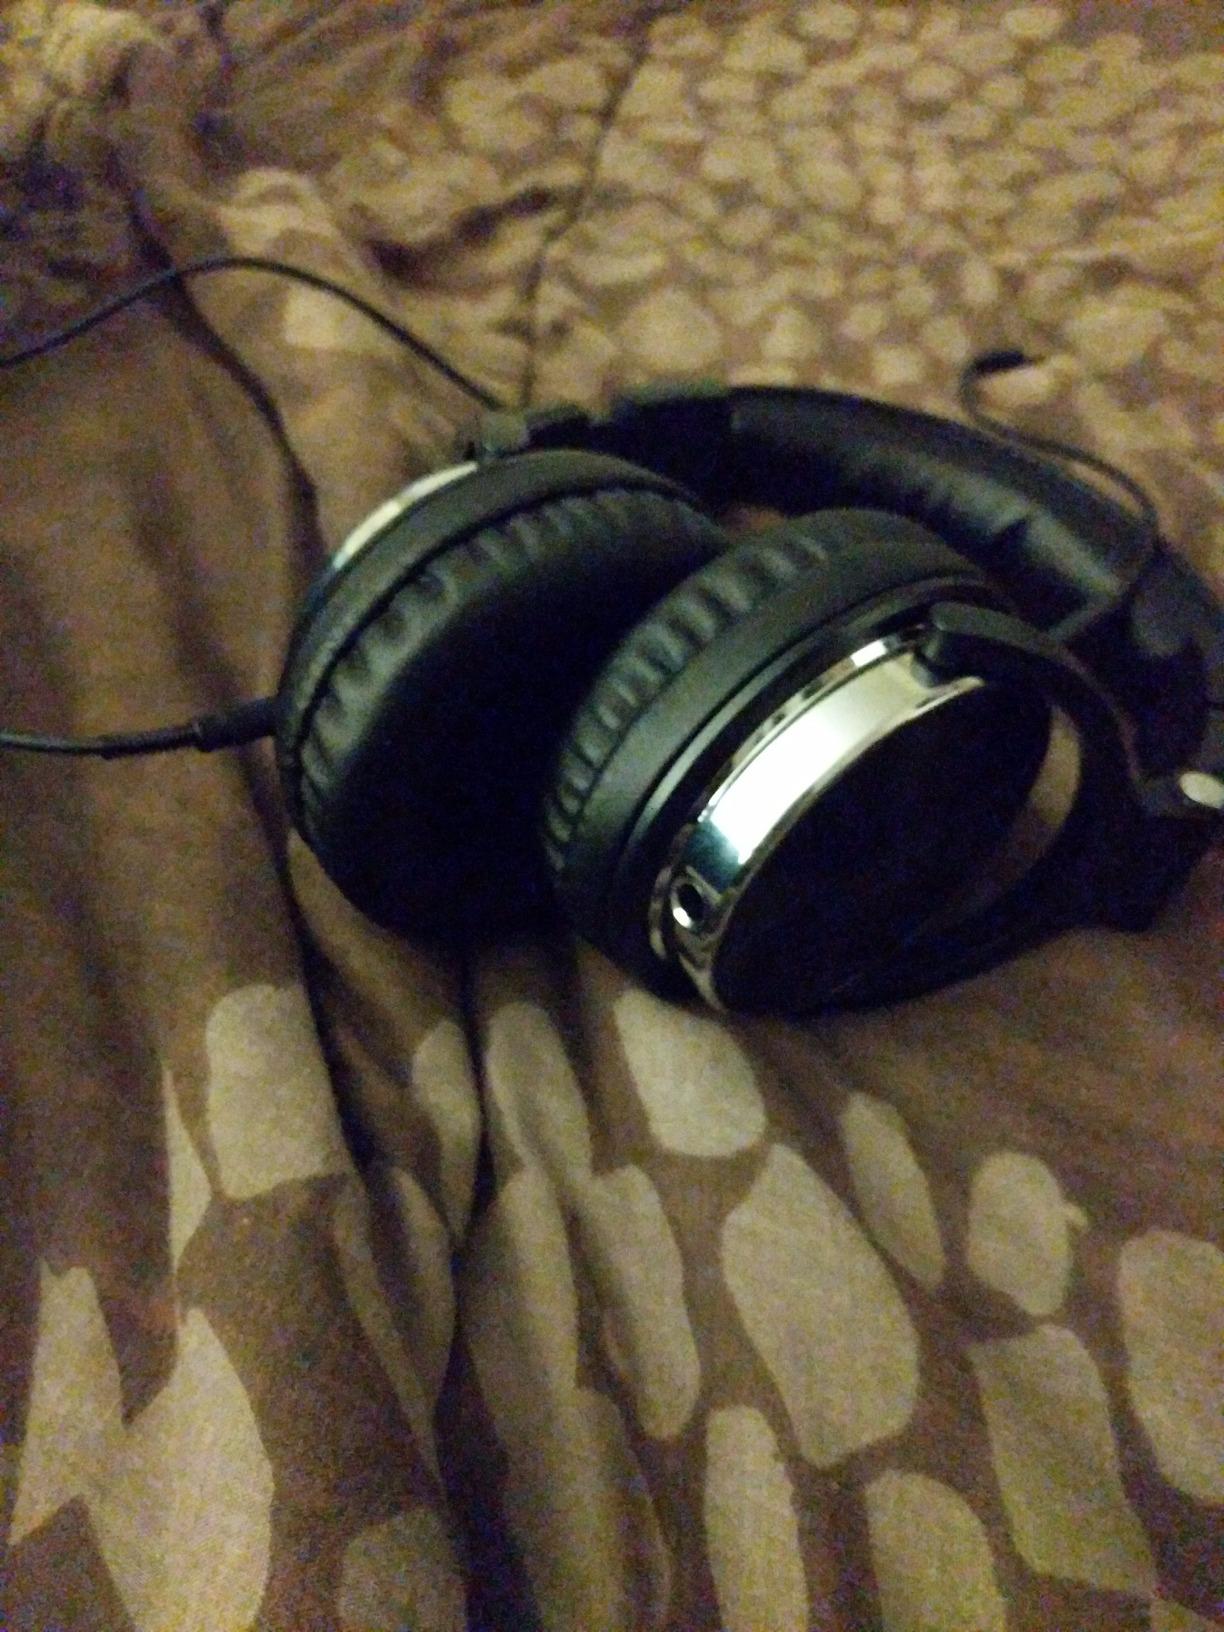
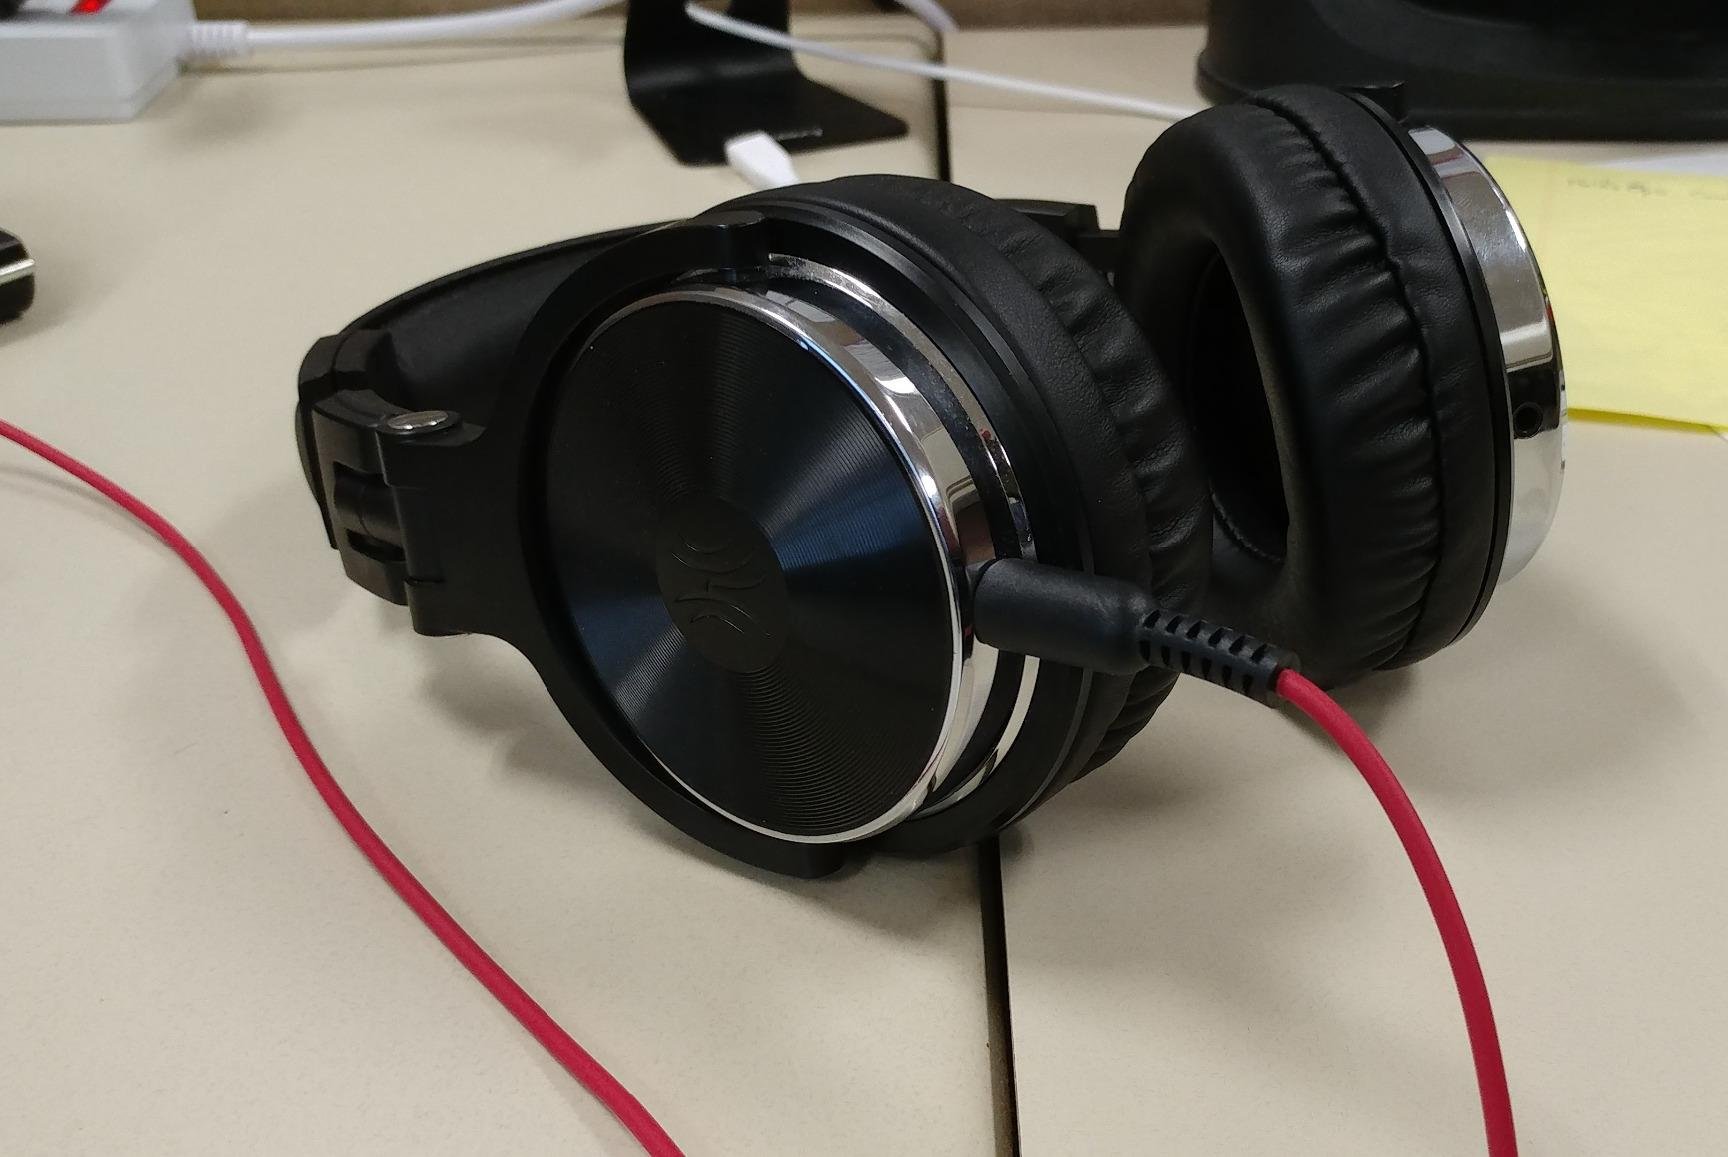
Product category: headphones
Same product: yes